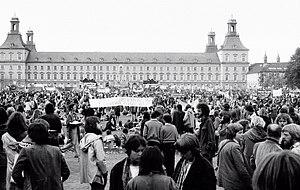
Le mouvement antinucléaire désigne l'ensemble des personnes et organisations qui s'opposent de façon générale à l'utilisation civile ou militaire de l'énergie nucléaire sous quelque forme que ce soit. Cette opposition peut s'étendre de la bombe atomique aux différentes armes utilisant l’uranium appauvri, jusqu'à la production d’électricité d’origine nucléaire, l'irradiation des aliments et l’utilisation de la radioactivité.